Kleiner Trauermarsch, K. 453a

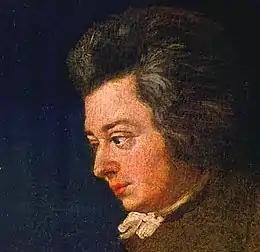
Detail of Lange's 1782–83 Mozart portrait

"Kleiner Trauermarsch" ("Little Funeral March") in C minor, K. 453a, is a keyboard work composed in 1784 by Wolfgang Amadeus Mozart, written in the notebook of his student Barbara Ployer.